Battle of Tassafaronga

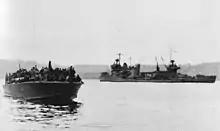
A PT boat carries "Northampton" survivors near Tulagi on the morning of December 1. "New Orleans" is in the background.

At 23:14, operators on "Fletcher" established firm radar contact with "Takanami" and the lead group of four drum-carrying destroyers. At 23:15, with the range , Commander William M. Cole, commander of Wright's destroyer group and captain of "Fletcher", radioed Wright for permission to fire torpedoes. Wright waited two minutes and then responded with, "Range on bogies [Tanaka's ships on radar] excessive at present." Cole responded that the range was fine. Another two minutes passed before Wright responded with permission to fire. In the meantime, the US destroyers' targets escaped from an optimum firing setup ahead to a marginal position passing abeam, giving the American torpedoes a long overtaking run near the limit of their range. At 23:20, "Fletcher", "Perkins", and "Drayton" fired 20 Mark 15 torpedoes towards Tanaka's ships. "Maury", lacking SG radar and thus having no contacts, withheld fire.